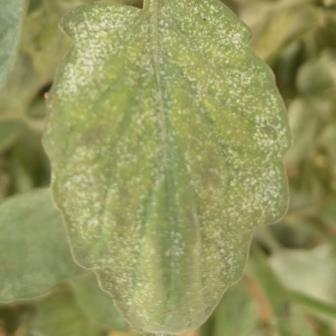
Crop: Tomato
Condition: mite-d